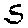
Label: 5